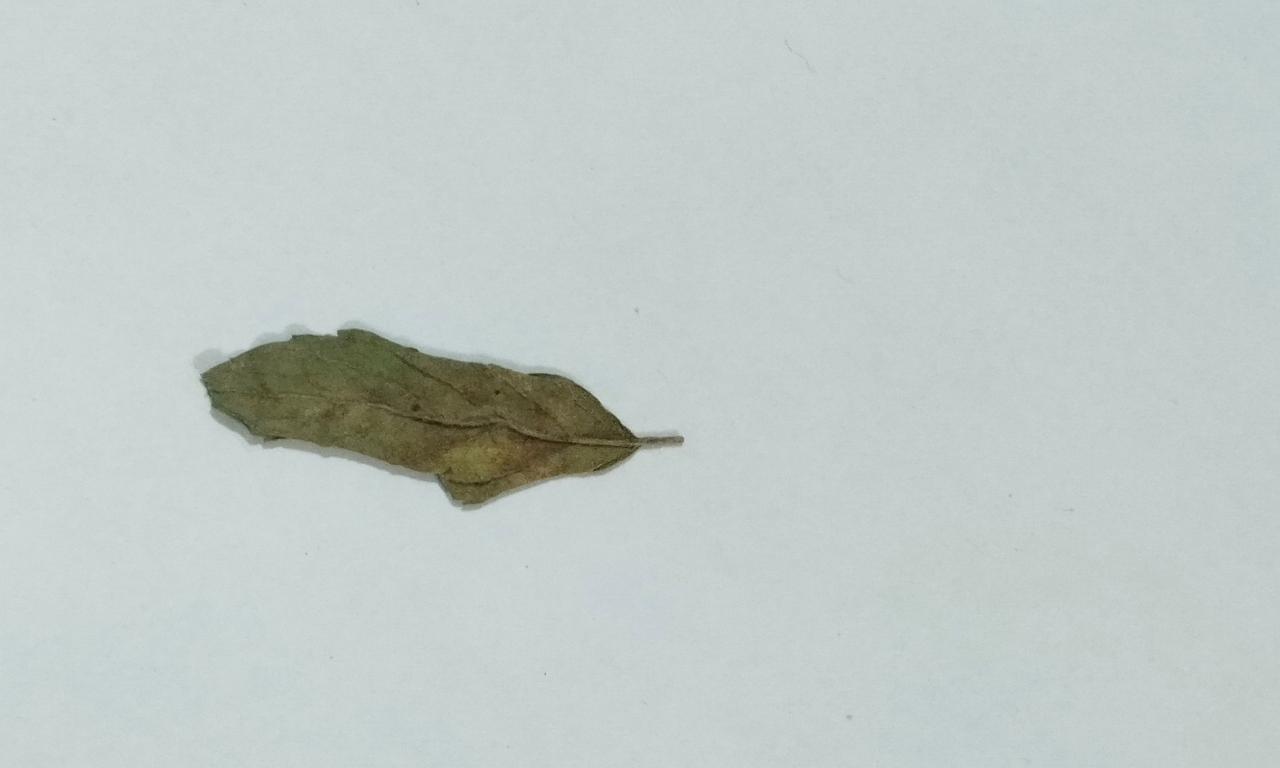
Label: Dried